Wetland deposits in Scandinavia

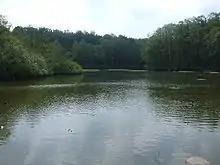
Thorsberg moor in Anglia, Schleswig-Holstein, modern Germany, was the site of depositions for four centuries

In many areas of Scandinavia, a wide variety of items were deposited in lakes and bogs from the Mesolithic period through to the Middle Ages. Such items include earthenware, decorative metalwork, weapons, and human corpses, known as bog bodies. As Kaul noted, "we cannot get away from the fact that the depositions in the bogs were connected with the ritual/religious sphere."